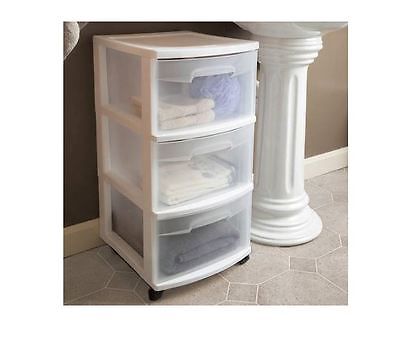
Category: cabinet